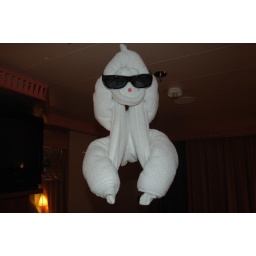
One of the towel animals made by our cabin steward.Taken with a Nikon D70 and a Sigma 18-50mm AF lens.